Gert Marcus

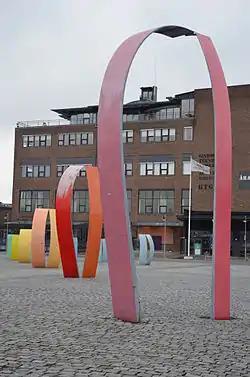
"The Sequence of Di-eder", in Lindholmen in Göteborg (Hans Wretling)

Apart from a few months studying at the Otte Skölds målarskola (1936–37) (now Pernby School of Painting) in Stockholm and some months at the Ateneum School in Helsinki, Finland (1937–1938), Gert Marcus was an autodidact. He became one of Sweden's most consistent concretists, even if he distanced himself from all "isms". Marcus lived most of his life in Stockholm but he worked for long periods in France in Menton, L’Esconil (Brittany) and Paris, and in Italy at Massa-Carrara.